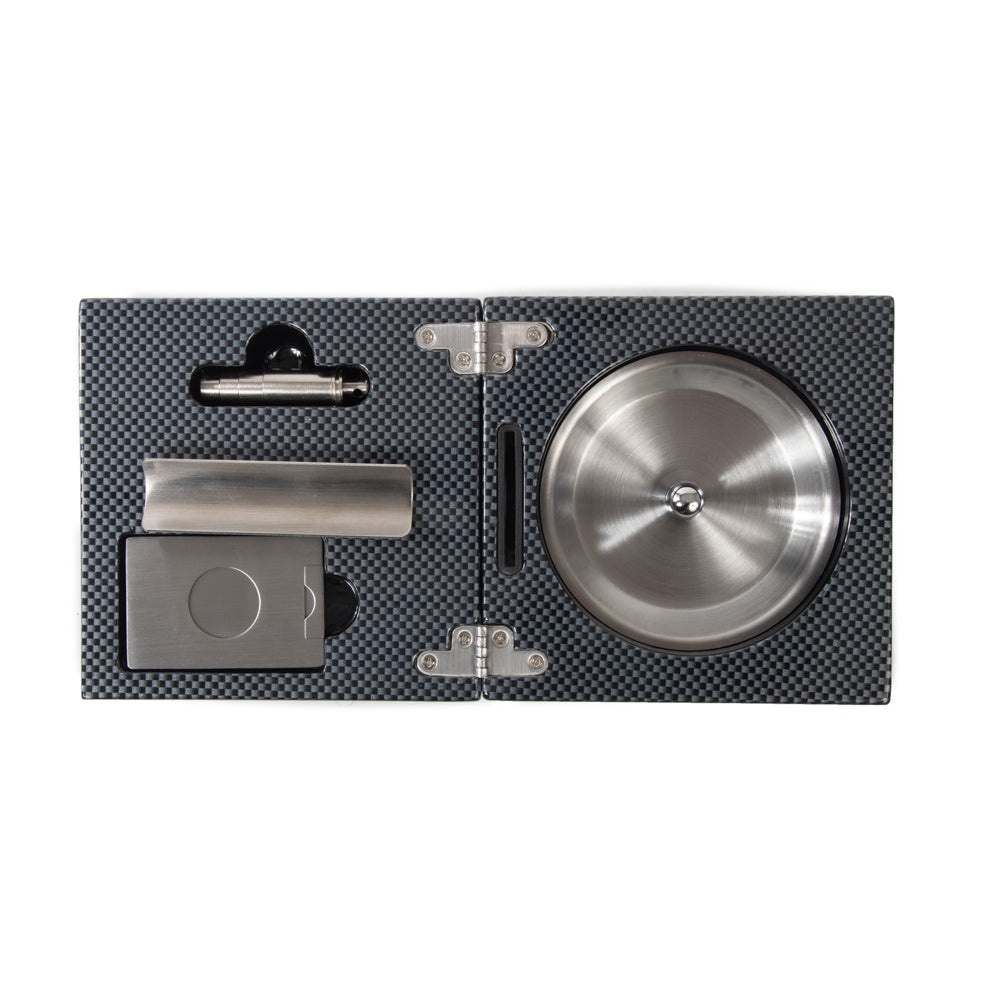
The Carter Carbon Fiber Cigar Accessories Box
The Carter Carbon Fiber Cigar Accessories Box will keep your cigar accessories safely together. This beautiful box opens up to reveal a removable stainless ash reservoir for easy clean-up. Stainless cigar bed, punch cutter, and cigar cutter. The perfect gift for any cigar aficionado. (#3429) Dimensions: 4.75"L x 4.75"W x 3.00"H
Brand: Brouk & Co
Category: Home & Garden > Smoking Accessories > Cigar Cases